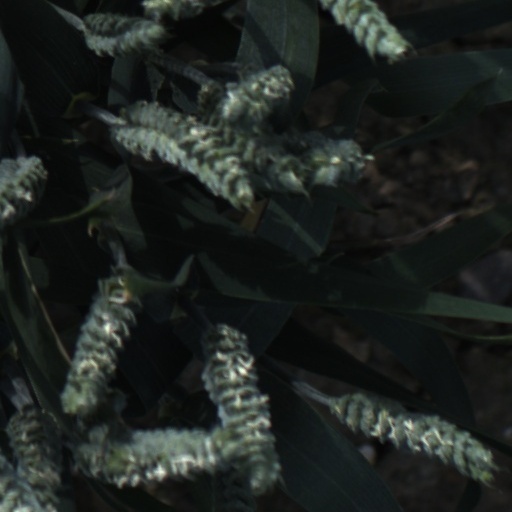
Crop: wheat